1928 Okeechobee hurricane

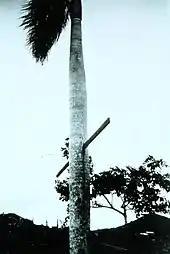
Hurricane-force winds drove this piece of 2x4 lumber through a palm tree in Puerto Rico.

As the storm neared the Lesser Antilles, it continued to intensify. Between 17:30 and 18:30 UTC on September 12, the hurricane's eye moved over Guadeloupe with a barometric pressure of , suggesting maximum sustained winds of , or Category 4 intensity on the Saffir–Simpson scale. Continuing to the west-northwest, the hurricane passed about south of Saint Croix before approaching Puerto Rico. On September 13, the eye crossed Puerto Rico in eight hours from the southeast to the northwest, moving ashore near Guayama and exiting between Aguadilla and Isabela.